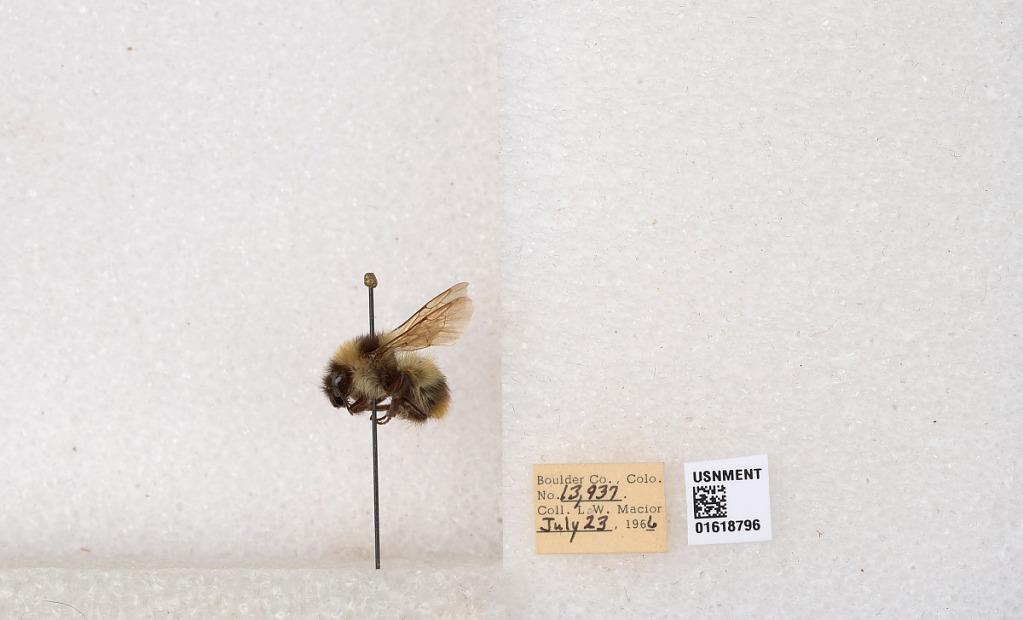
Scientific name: Bombus kirbyellus
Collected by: L. Macior
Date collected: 1966-7-23
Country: United States
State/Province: Colorado
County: Boulder
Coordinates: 40.0925, -105.358